El Monte Busway

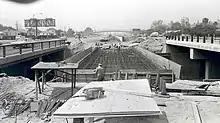
El Monte Busway under construction in 1972

The El Monte Busway was conceived in 1969 as a way to allow travelers to avoid traffic on Interstate 10 (San Bernardino Freeway), promising an 18-minute trip between El Monte and Downtown Los Angeles, compared to 35–45 minutes in the general-purpose lanes. The project was developed jointly by the California Department of Public Works, Division of Highways (a predecessor of today's Caltrans) and the Southern California Rapid Transit District (SCRTD) (a predecessor of today's Los Angeles Metropolitan Transit Authority). The 53 million dollar project was paid with federal, state and SCRTD funding and was also intended to be an experiment testing the feasibility of joint highway-bus operations and to increase the overall people-carrying capacity of freeway corridors.